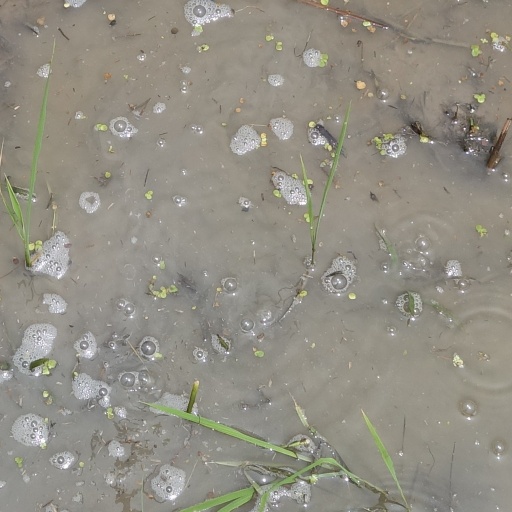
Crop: rice